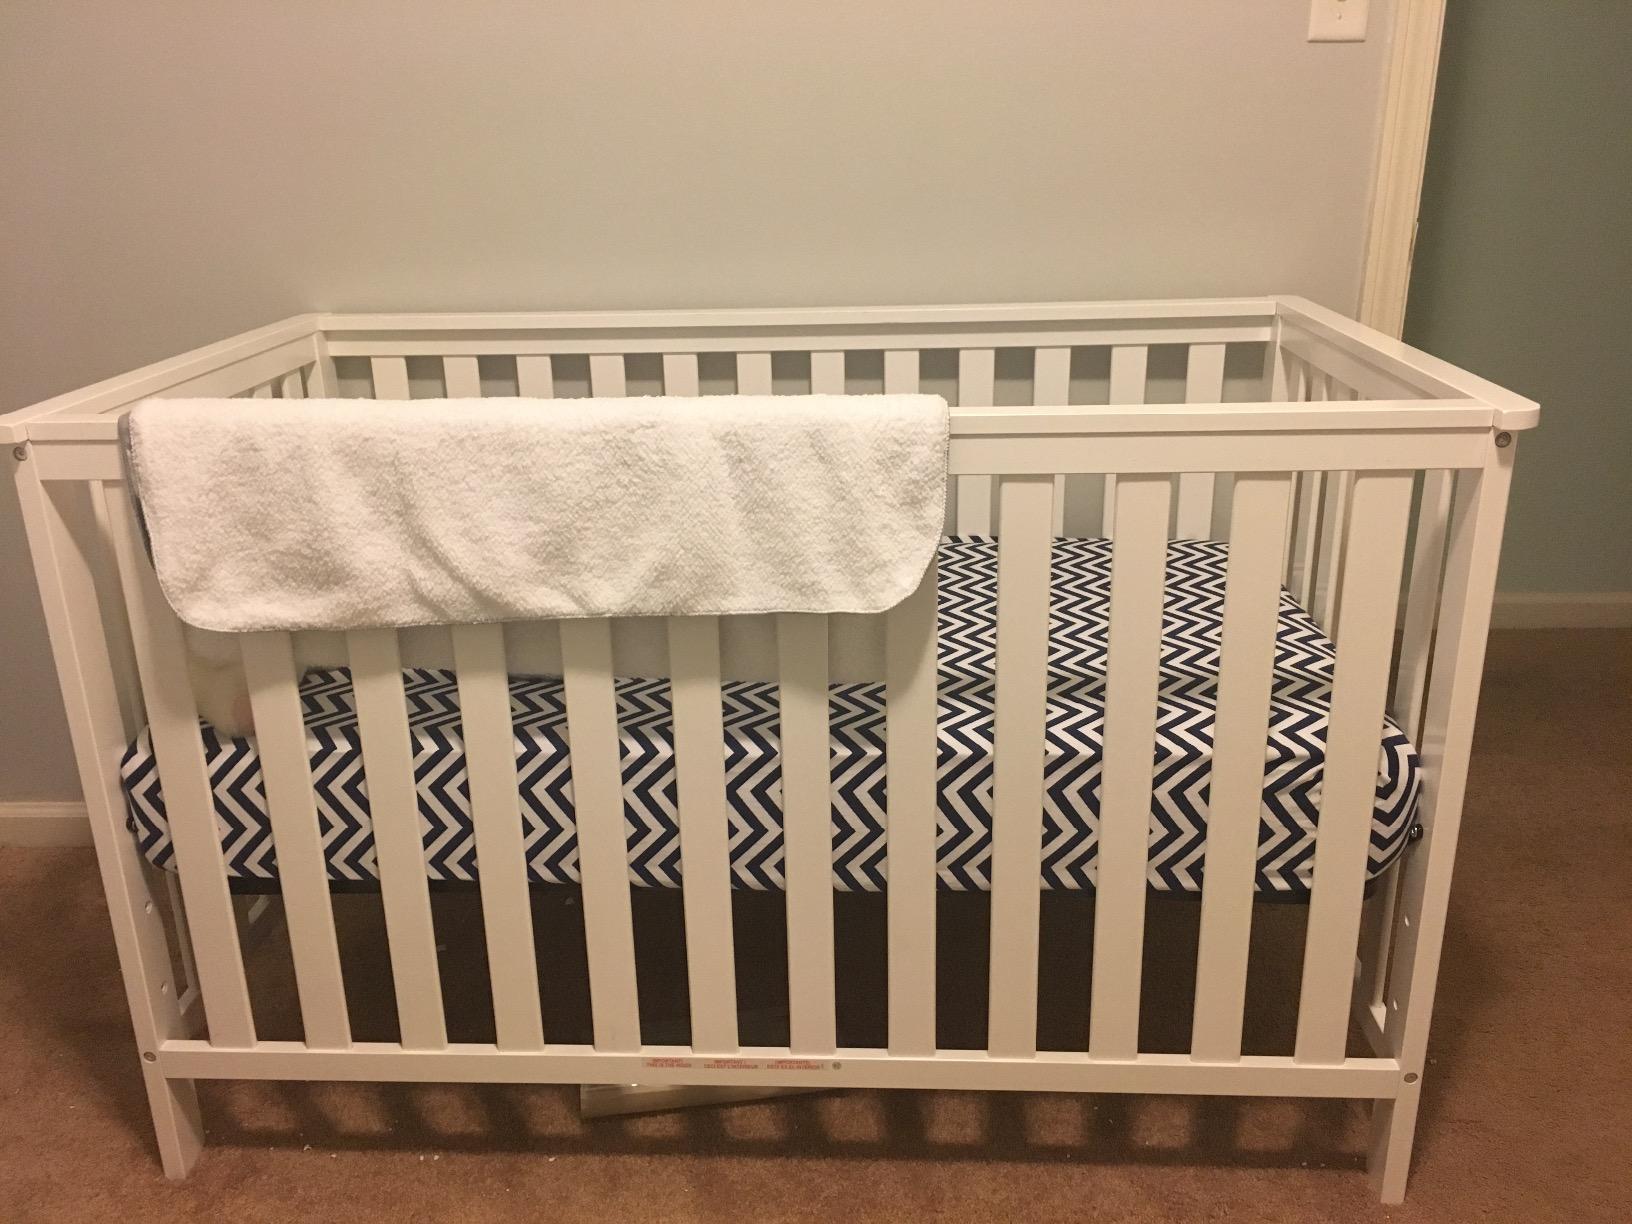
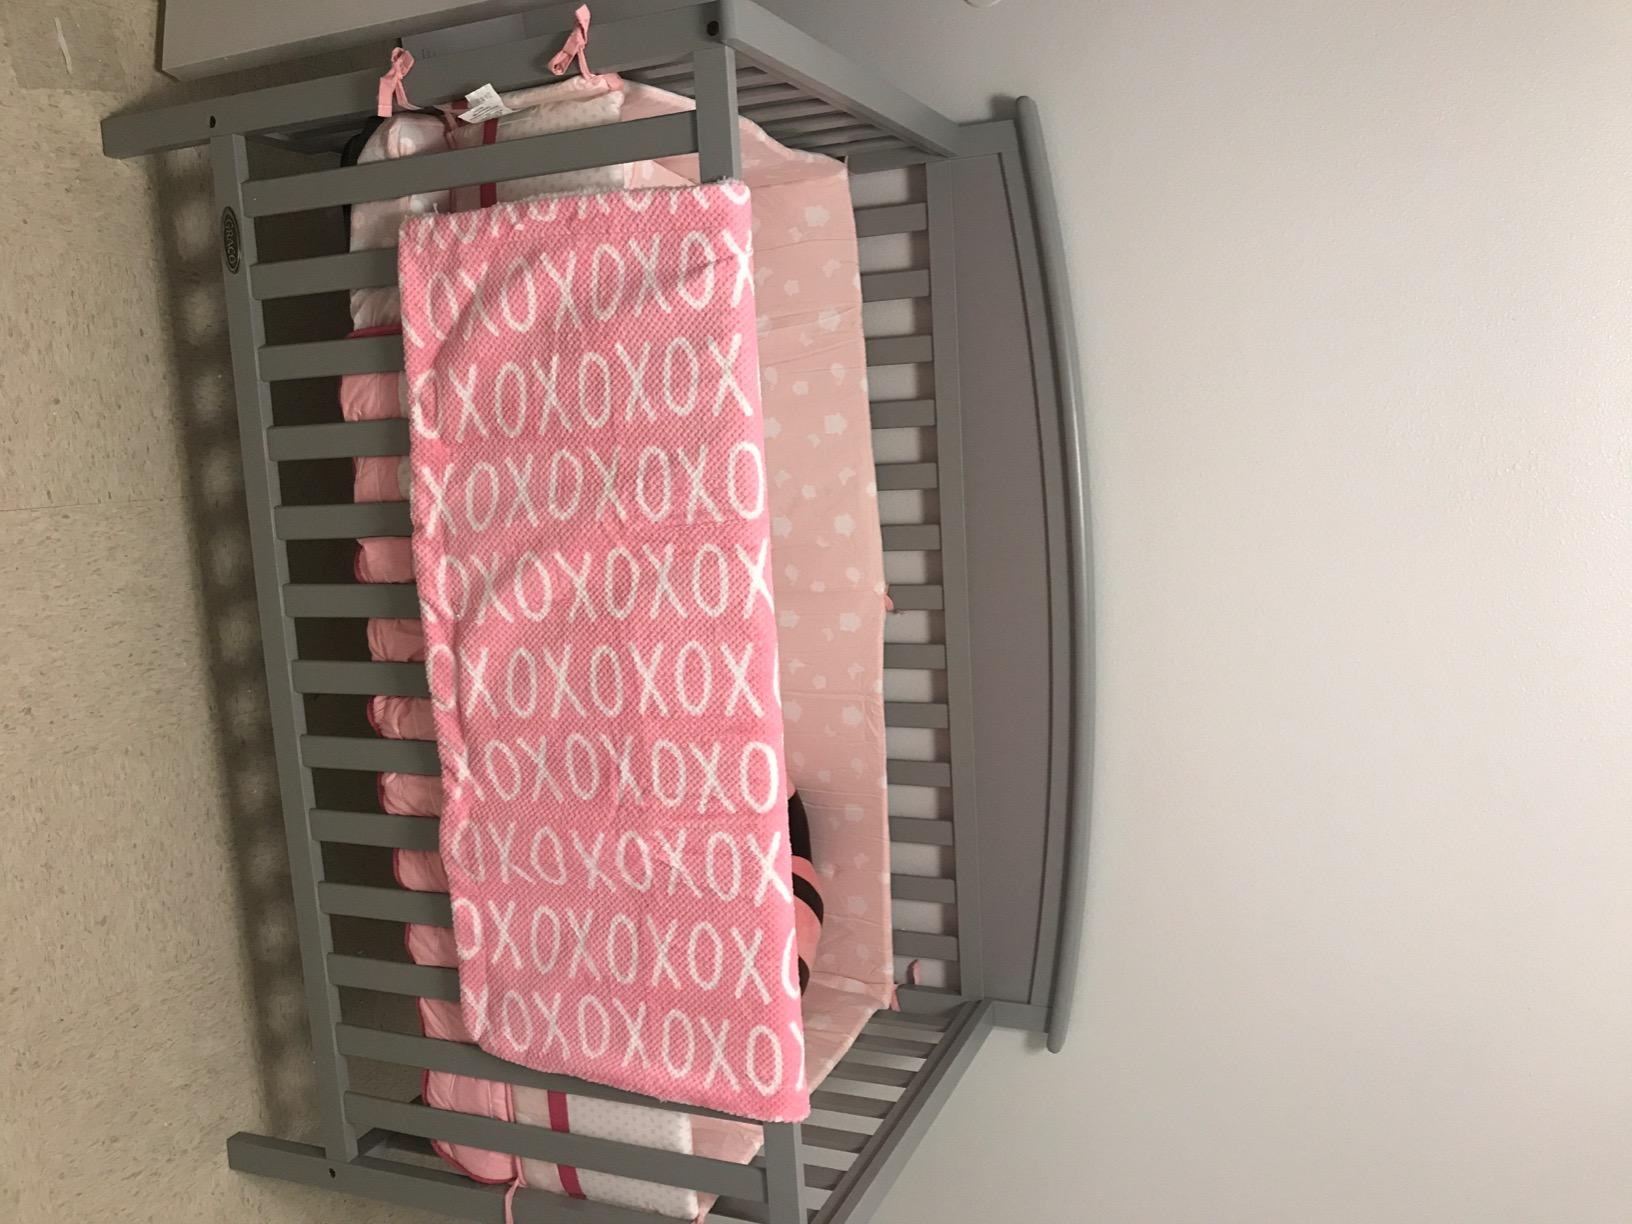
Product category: products_crib
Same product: no